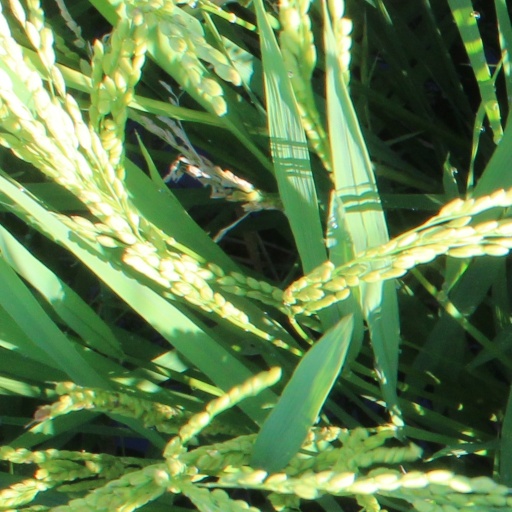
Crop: rice